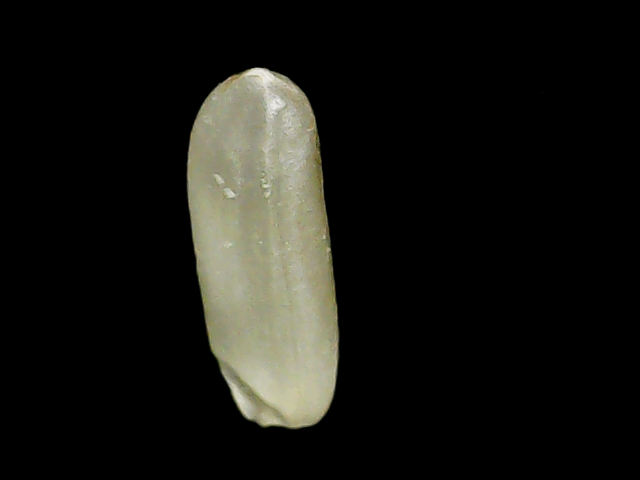
Rice variety: Binadhan7